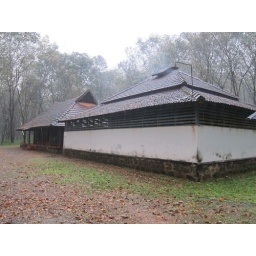
A two hundred year old wooden house built in the traditional style without nails, all wooden pins and mortices.